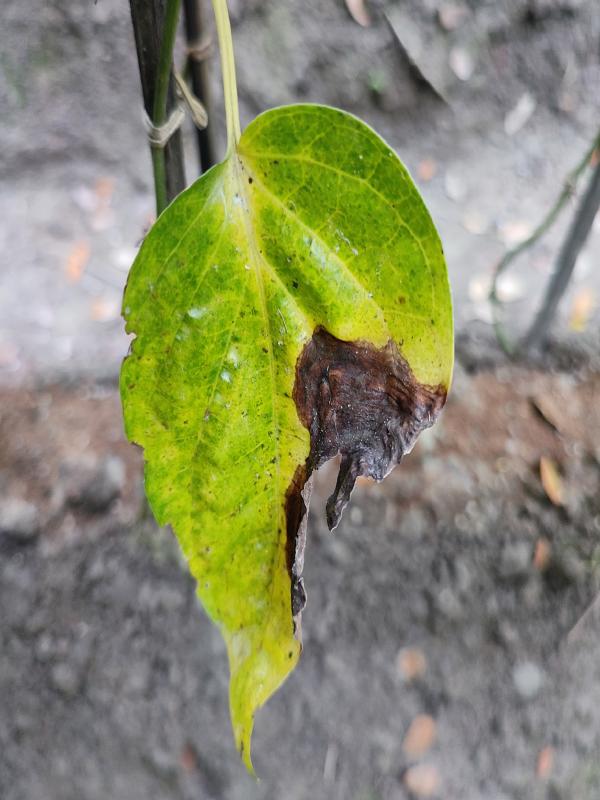
Label: Bacterial_Leaf_Disease